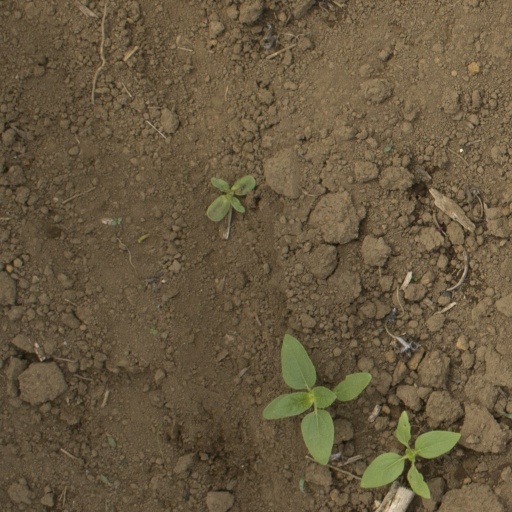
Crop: Jerusalem artichoke